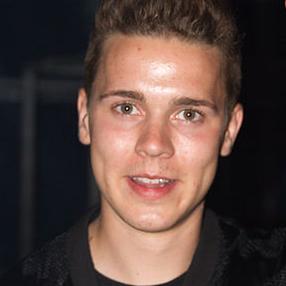
Age: 20